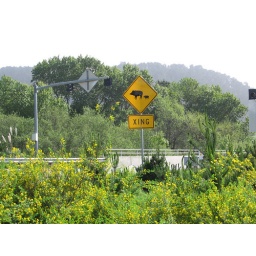
No pigs to be found in the vicinity of this street sign near Carmel, Saturday afternoon.